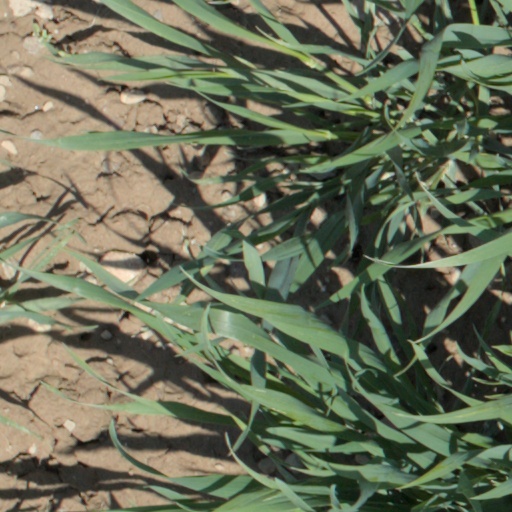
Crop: wheat